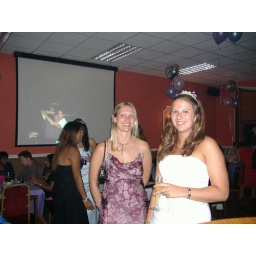
Rebecca - is that orange juice in your glass - shocking!